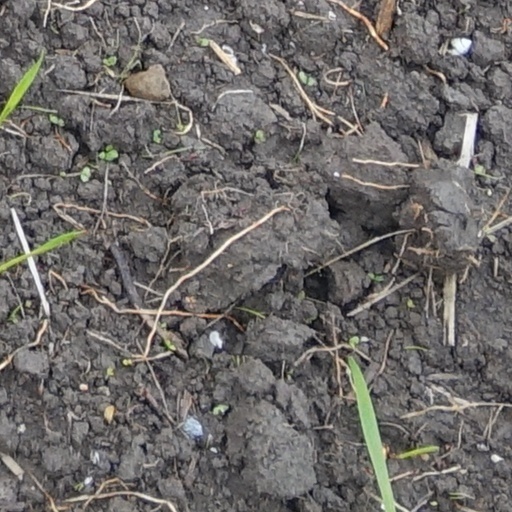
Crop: wheat